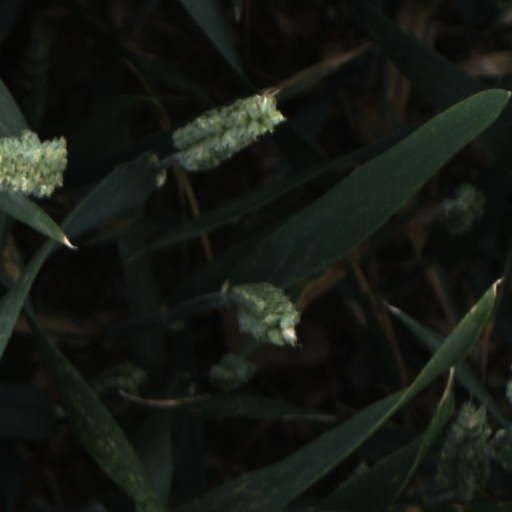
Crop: wheat